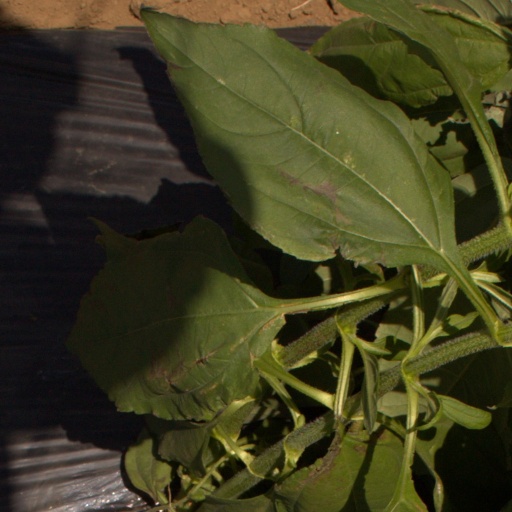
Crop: Jerusalem artichoke